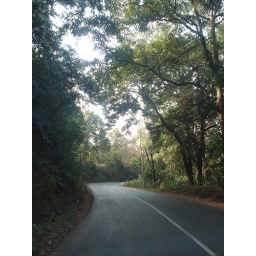
the roads were in amazingly good condition. the mandatory coconut trees forming a canopy over our heads.